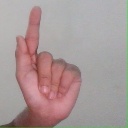
अक्षर: ळ